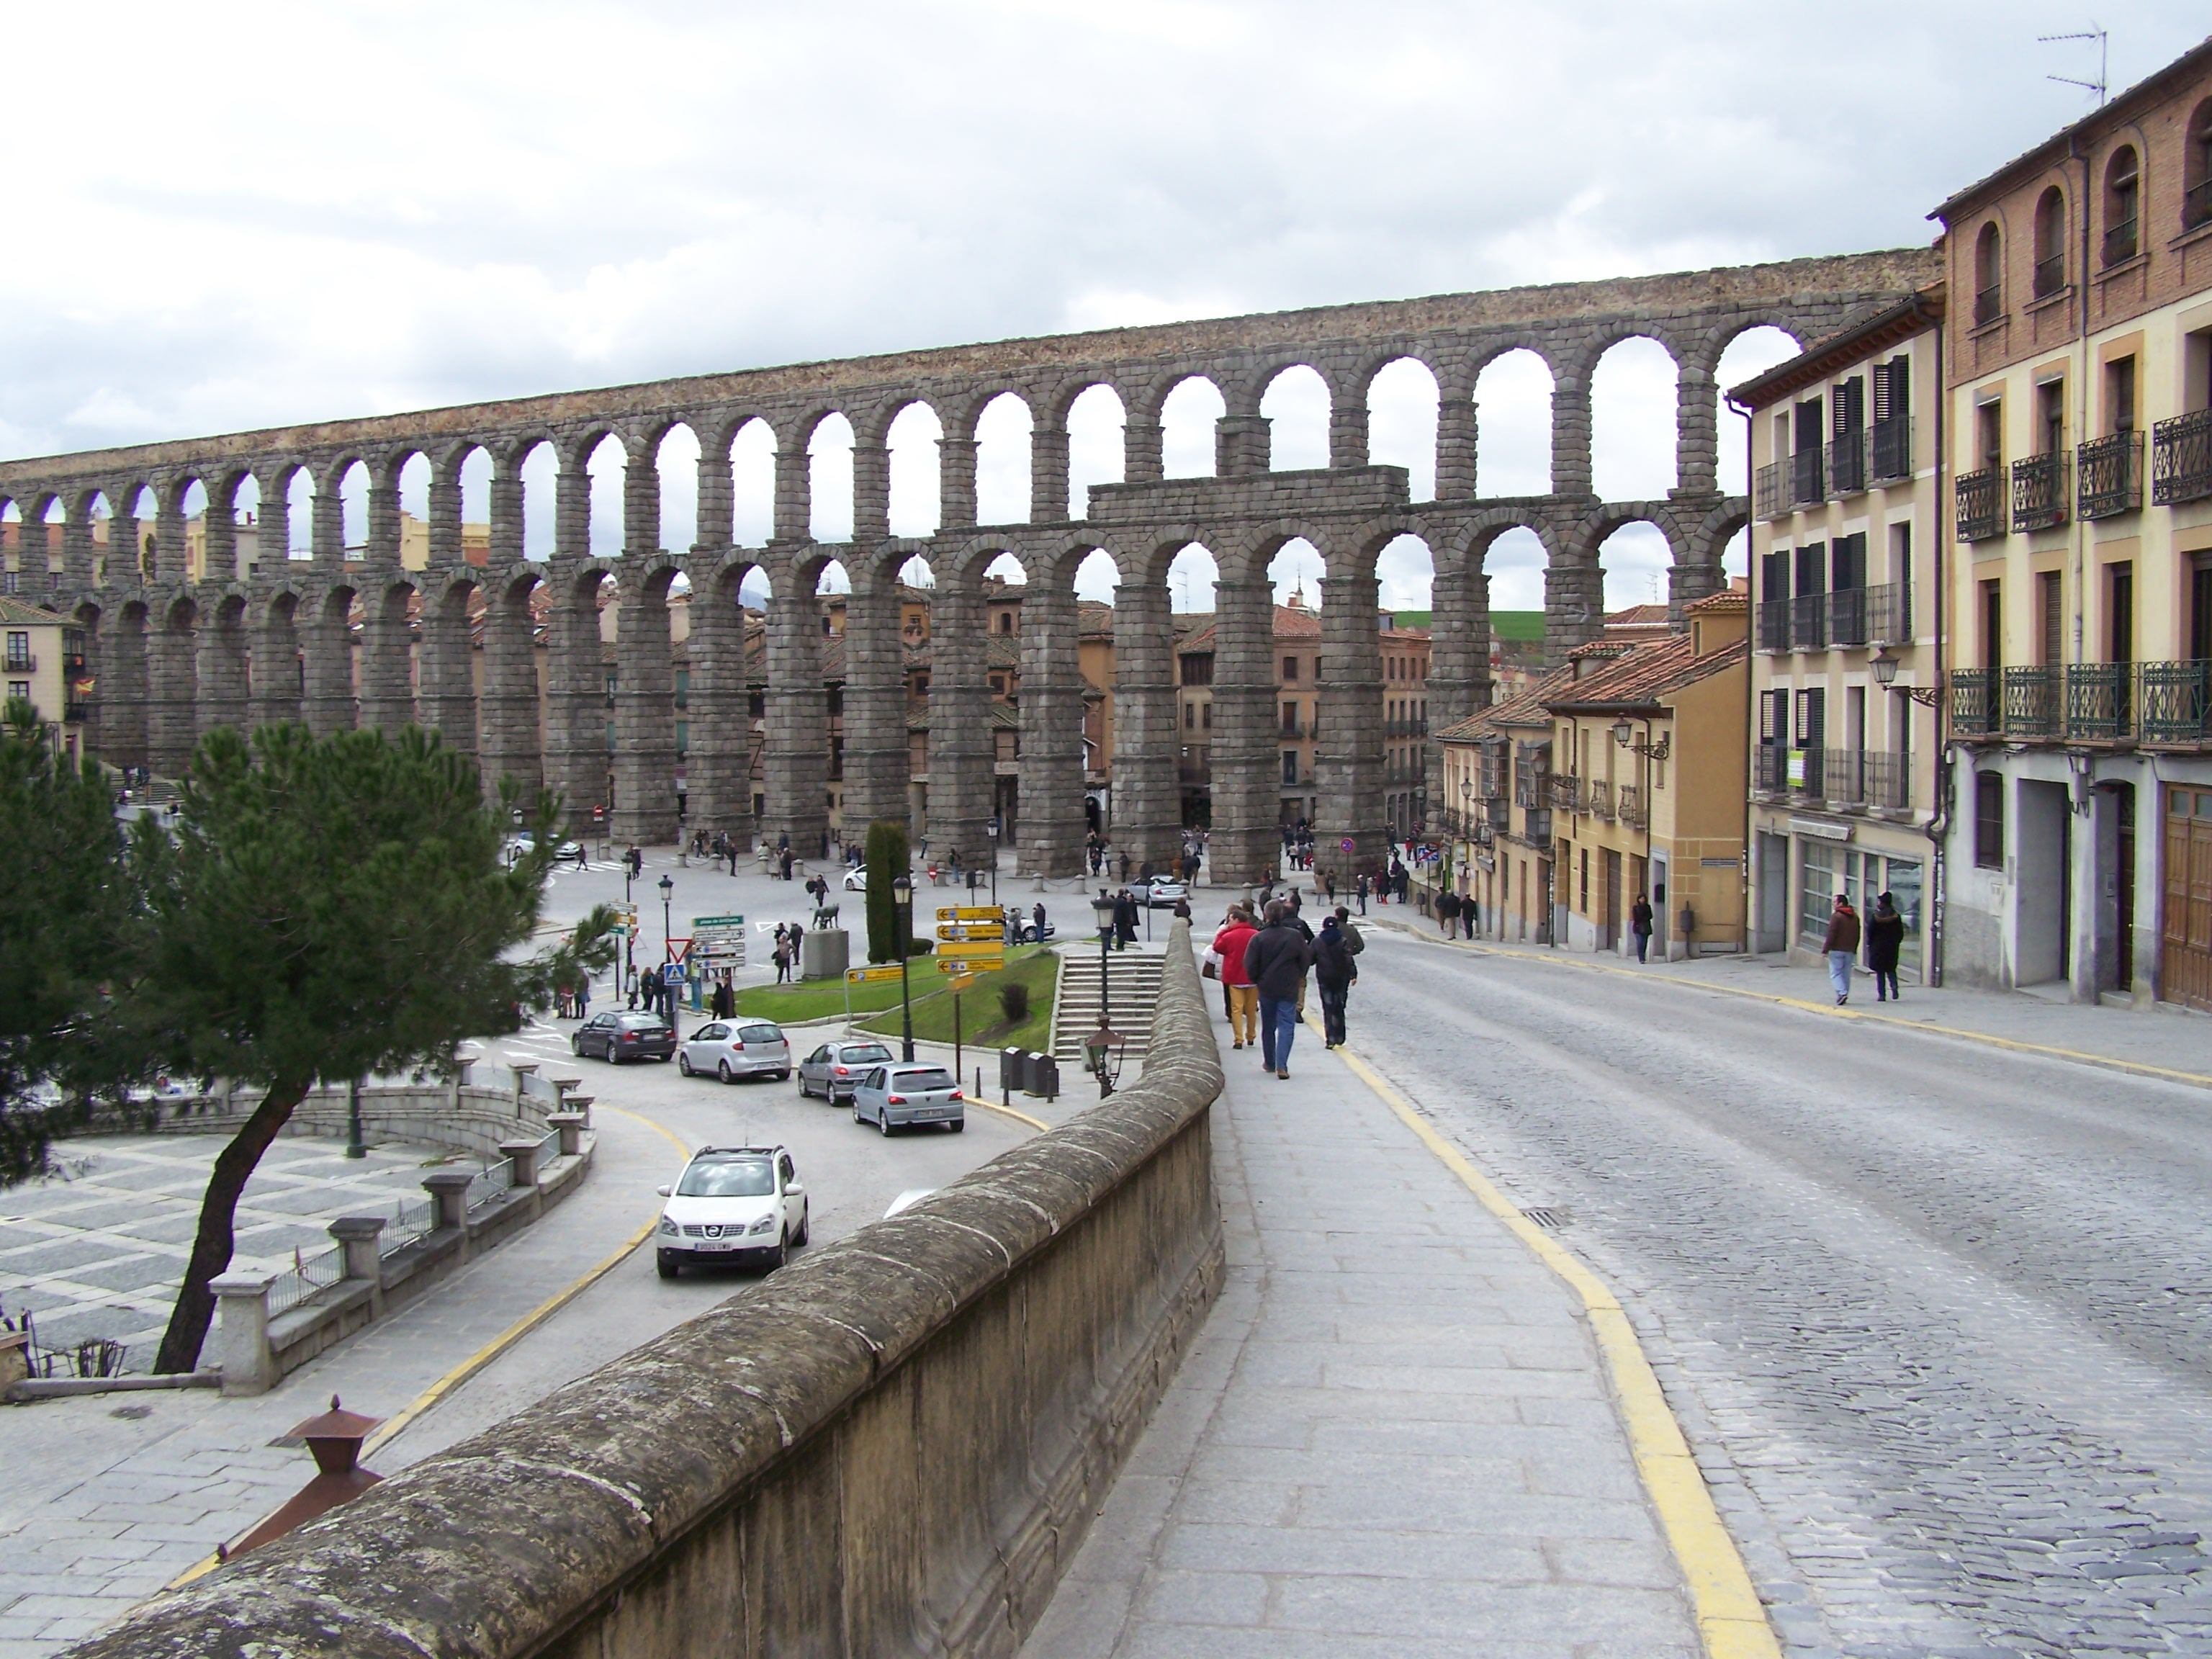
architecture, bridge, overpass, walkway, monument, transport, plaza, tourism, public transport, roman, segovia, town square, aqueduct, civil works, azoguejo